Malappuram FC

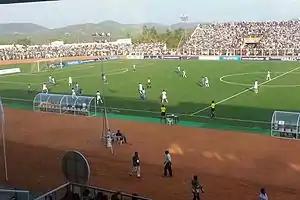
MDSC Stadium (Malappuram)

Malappuram FC plays their home matches at the Malappuram District Sports Complex Stadium in the city of Malappuram.